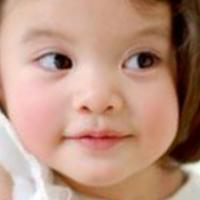
Age group: age 01-10